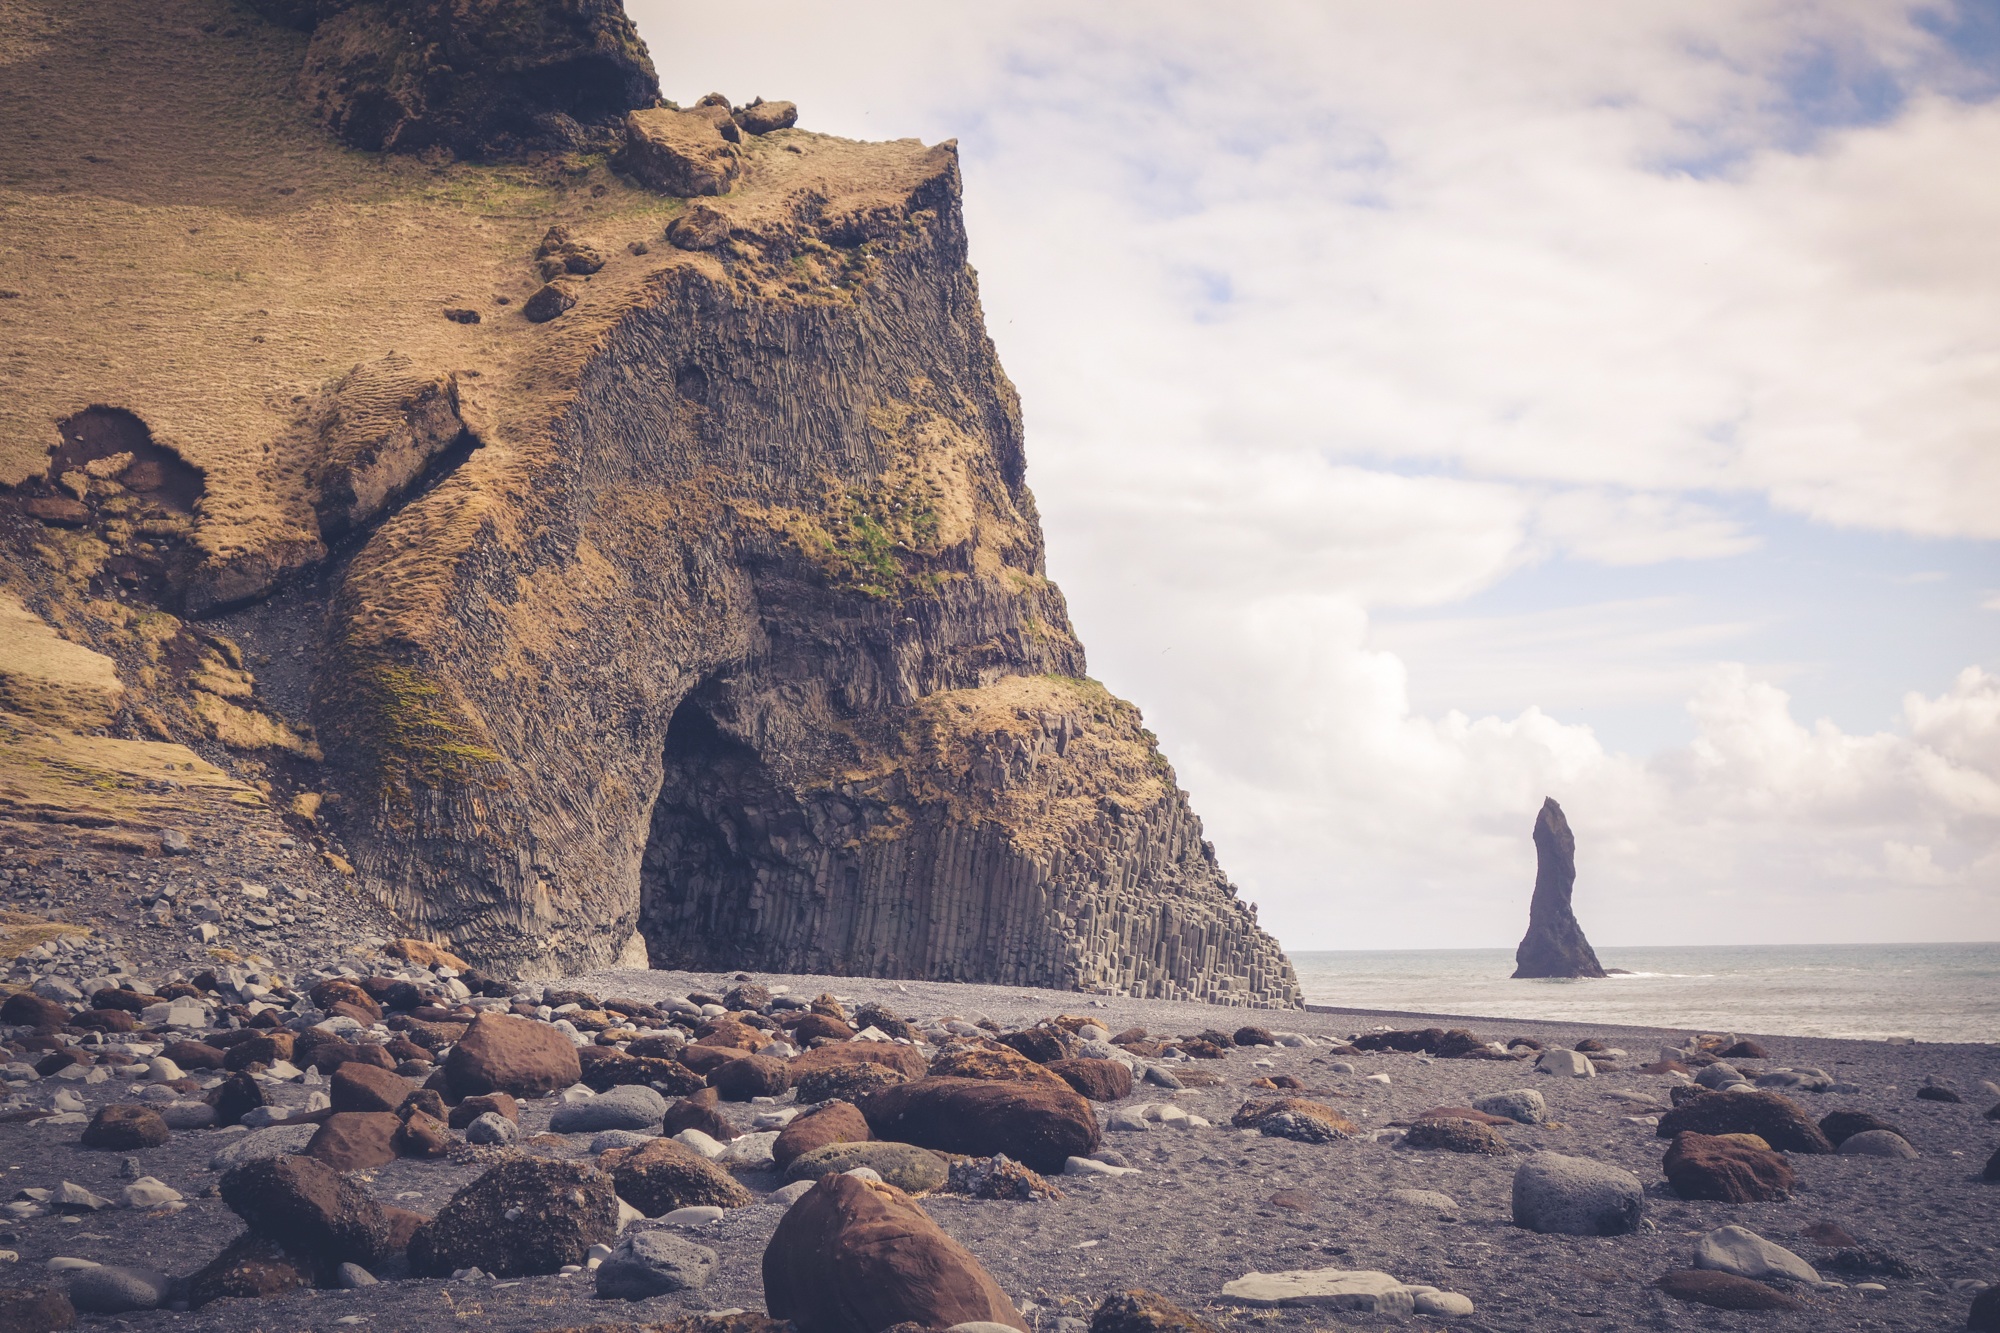
landscape, sea, coast, sand, rock, ocean, monument, formation, cliff, arch, terrain, material, geology, badlands, cape, monolith, landform, ancient history